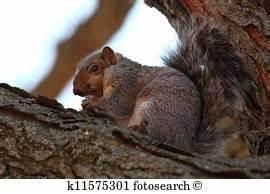
squirrel